StemRad

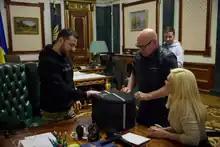
Former NASA Astronaut Scott Kelly (a member of StemRad's advisory board) presents a 360 Gamma belt to Ukrainian President Volodymyr Zelenskyy as part of StemRad's donation to Ukrainian first responders during the 2022 Russian Invasion of Ukraine.

In November 2022, as a precaution to the risk of a nuclear emergency during the 2022 Russian invasion of Ukraine brought about by Russian threats to use nuclear weapons and the continued shelling of the Zaporizhzhia Nuclear Power Plant, StemRad began donating 360 Gamma devices to Ukrainian first responders.